Chrysler Imperial

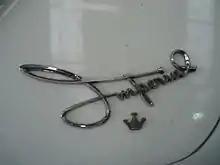
Imperial badge

Model year 1932 introduced the junior Series CH Imperial while the previous Series CG became the Series CL and took the name Imperial Custom to continue to provide individually requested, customized vehicles. The Series CH was related to the Chrysler Series CP in that the straight-eight engine, and most features were shared while the Imperial Series CH was offered with many standard features that were optional on the Series CP. The Series CH and CL featured all steel body work, a double drop "girder truss" chassis frame, split windshields, dual sun visors, and trumpet horns. The ignition was provided by Delco-Remy, the brakes were hydraulic and the transmission was a four-speed manual transmission with an optional automatic vacuum operated clutch. The body styles offered on the Series CH were a two-door, two-passenger roadster convertible with available rumble seat, a four-door sedan or a four-door convertible. The roadster listed price was US$1,925 ($ in dollars ) while the four-door convertible was US$2,195 ($ in dollars ) which made the more esteemed "Imperial" brand almost identically priced to "Chrysler" branded products, while the engine displacement on the Series CH was larger. The 1932 Series CL remained the more prestigious Imperial and all coachwork was provided by LeBaron offering four convertible body styles along with a conventional seven-passenger sedan or eight-passenger limousine, while documented records show one two-passenger Roadster and one Landau Limousine were manufactured. Records show that 32 Series CL Sedan Limousine by LeBaron were sold for US$3,295 ($ in dollars ).